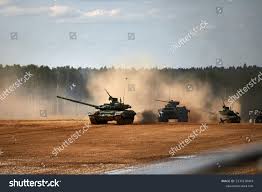
Label: Tank